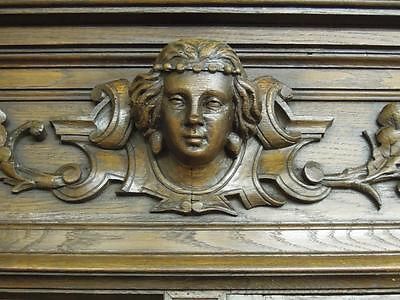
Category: cabinet